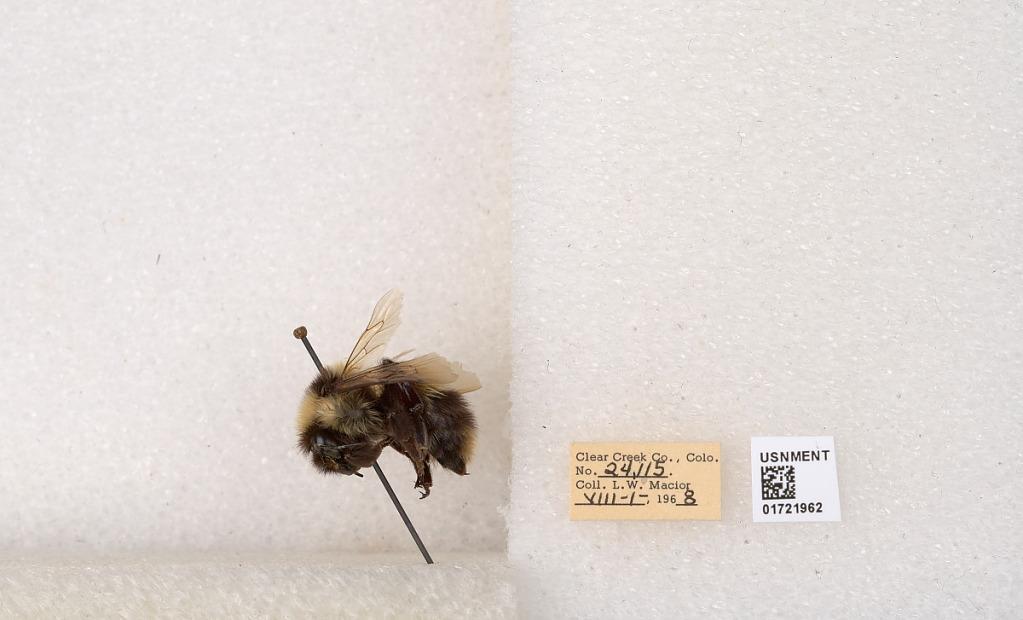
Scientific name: Bombus kirbyellus
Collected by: L. Macior
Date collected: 1968-8-1
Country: United States
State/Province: Colorado
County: Clear Creek
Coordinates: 39.6891, -105.644